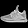
Label: Sneaker